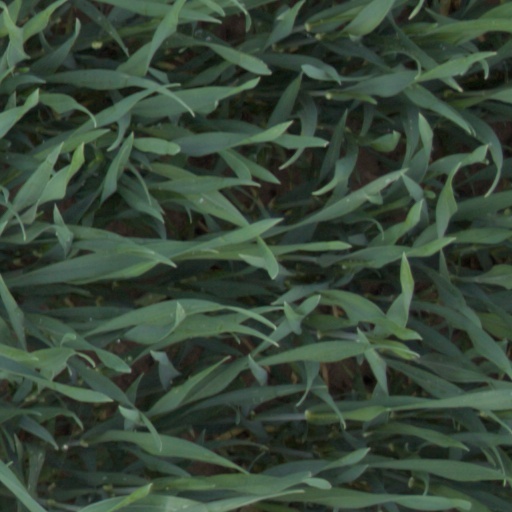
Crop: wheat